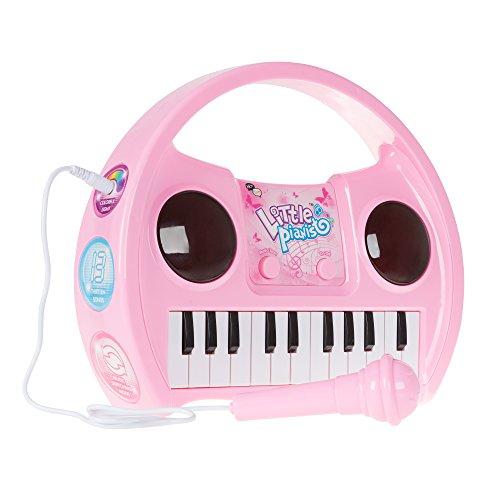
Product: Kids Karaoke Machine with Microphone, Includes Musical Keyboard & Lights - Battery Operated Portable Singing Machine for Boys and Girls by Hey! Play!
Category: Toys & Games | Kids' Electronics | Karaoke Machines
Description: PRODUCT DETAILS – Each portable singing machine measures 8.75” tall x 10.5” wide x 2.4 deep.
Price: $24.15
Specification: ProductDimensions:10.5x8.8x2.4inches|ItemWeight:1.15pounds|ShippingWeight:1.19pounds(Viewshippingratesandpolicies)|DomesticShipping:ItemcanbeshippedwithinU.S.|InternationalShipping:ThisitemcanbeshippedtoselectcountriesoutsideoftheU.S.LearnMore|ASIN:B07753SDCH|Itemmodelnumber:80-CC896206|Manufacturerrecommendedage:18months-5years